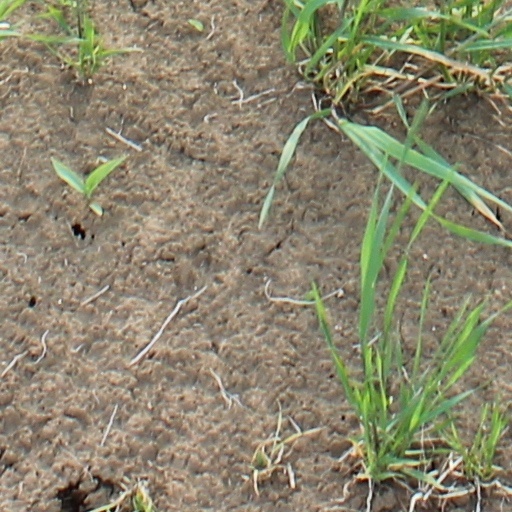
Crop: wheat